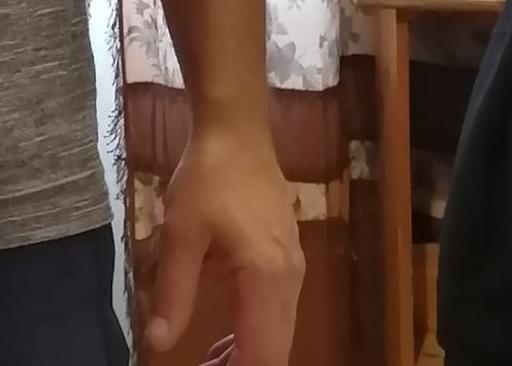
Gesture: no_gesture